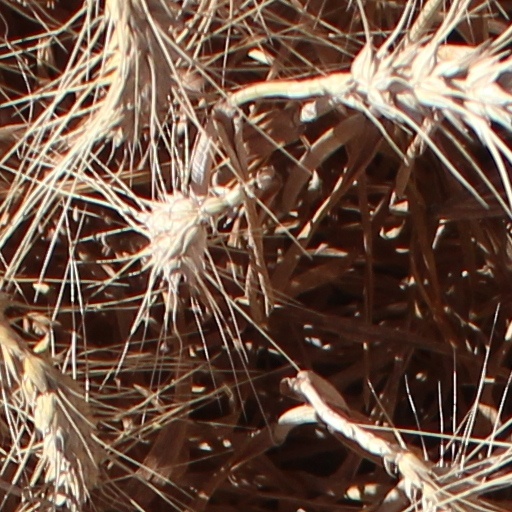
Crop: wheat